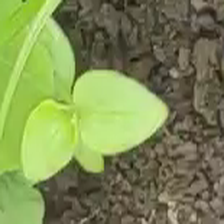
Weed species: Kena_(Commplina_benghalensio)